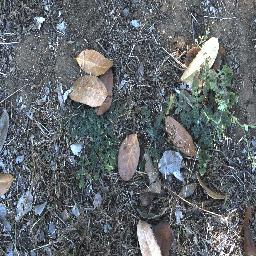
Label: parthenium